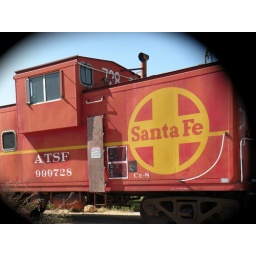
Harvey House historical landmark, railroad museum, and Route 66 in Barstow, Harvey House historical landmark, railroad museum, and Route 66 in Barstow, CA, on the road to Sedona 2008.